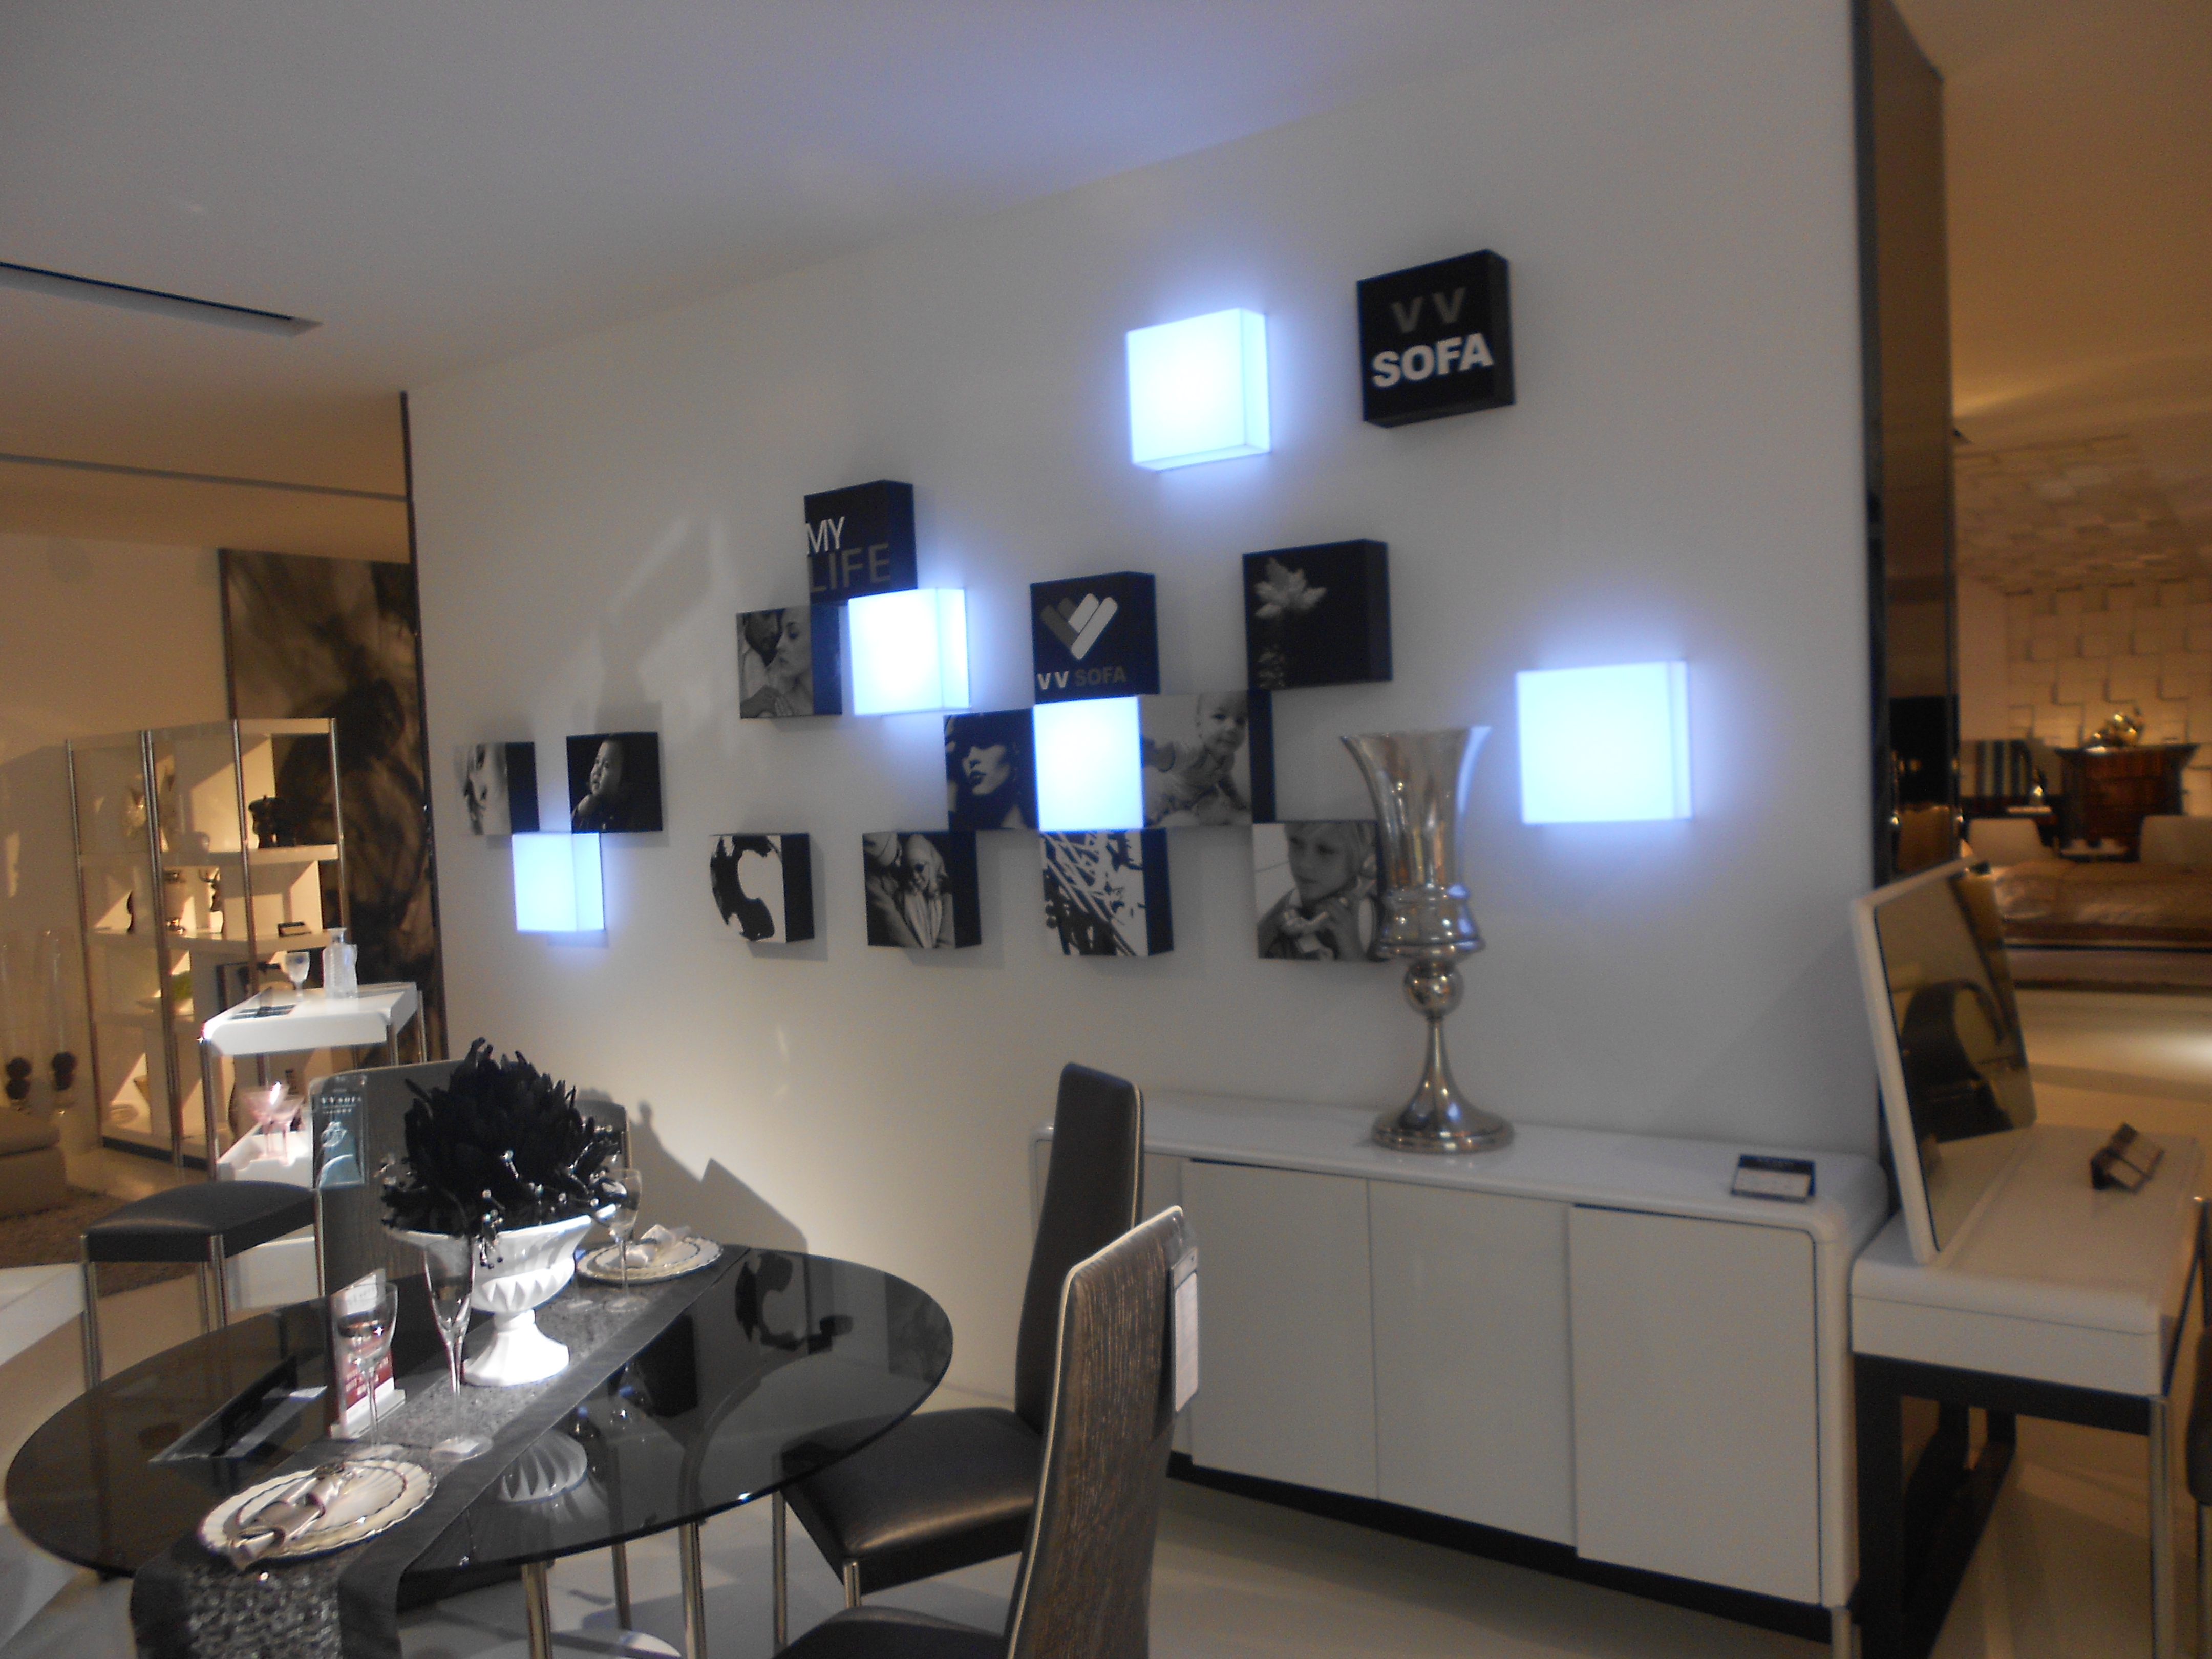
living room, paintings, separation, room, property, interior design, building, furniture, wall, house, design, floor, table, architecture, real estate, ceiling, flooring, home, apartment, light fixture